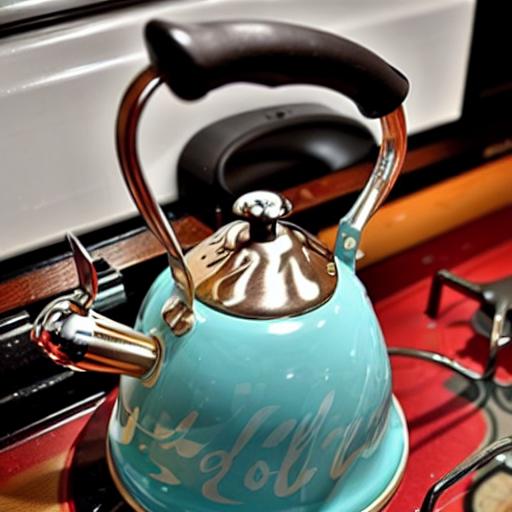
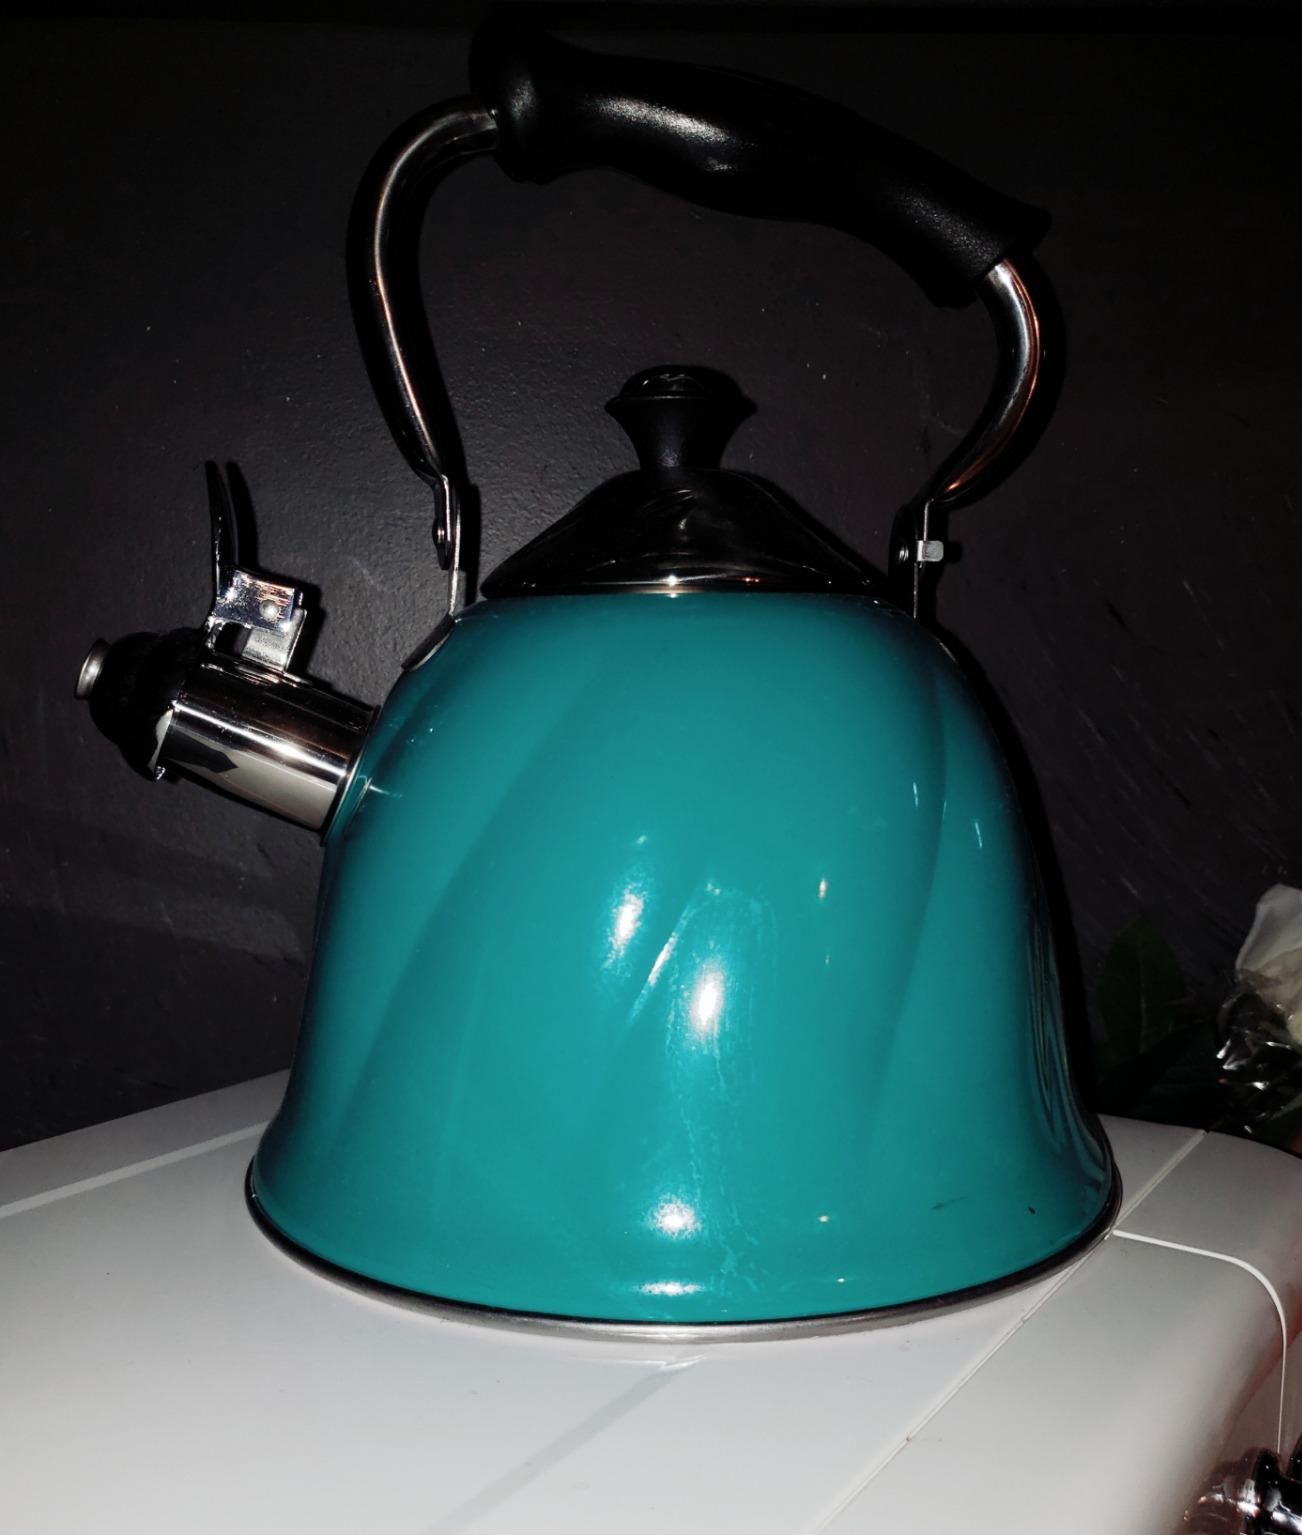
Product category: items_kettle
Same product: no